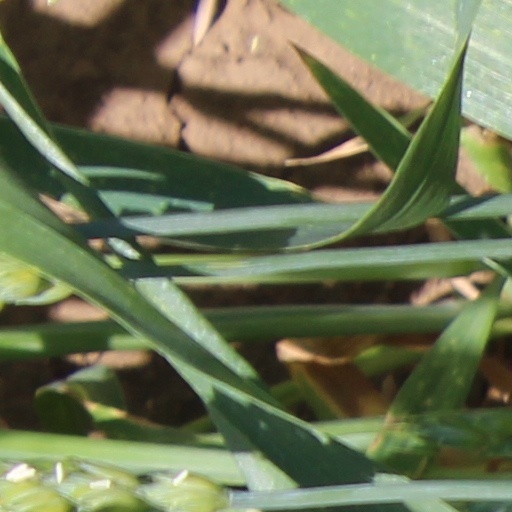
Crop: wheat